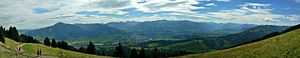
Naturpark Nagelfluhkette / Eksterne henvisninger
:Image:MittagbergSonthofenPanorama.jpg